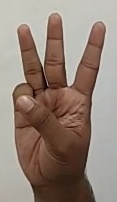
ASL sign: 6